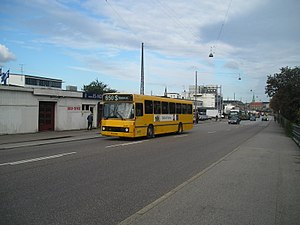
Linje 650S / Historie
I den sidste tid var der indsat flere reservebusser, mens dobbeltdækkerne fik ombygget aircondition-anlæggene.
Linje 650S var en buslinje i København, der først kørte mellem Avedøre st. og Hellerup st. men til sidst mellem Avedøre st. og Sankt Annæ Plads. Linjen var en del af Hovedstadsområdets Trafikselskabs S-busnet og var udliciteret til City-Trafik, der drev linjen fra først sit garageanlæg i Hvidovre og senere garageanlægget på Thorvald Borgs Gade på Islands Brygge.